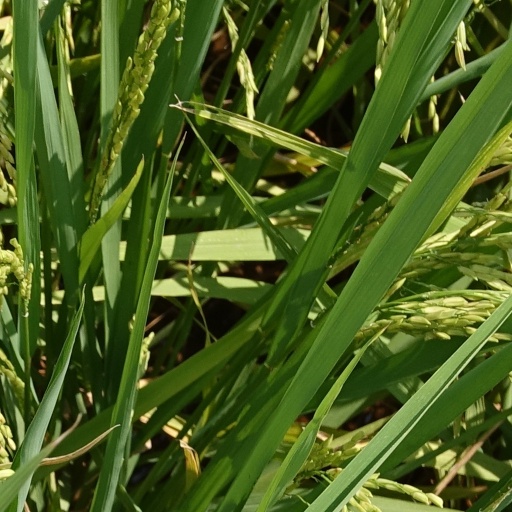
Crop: rice